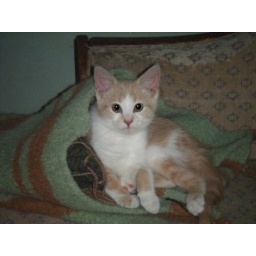
Jack cat in knitting bag 3